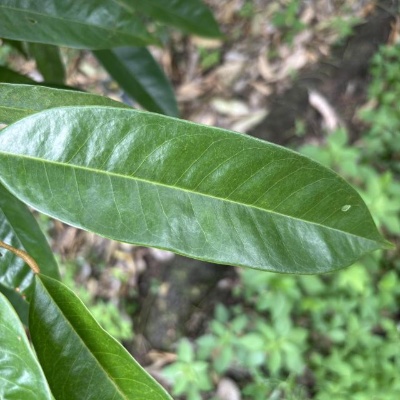
Label: Leaf_Healthy